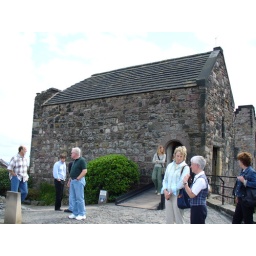
margarets chapel, oldest building in the castle